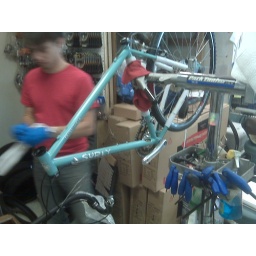
Surly cross check for "Foldie" in robins egg blue now being assembled at Flying Pigeon LA